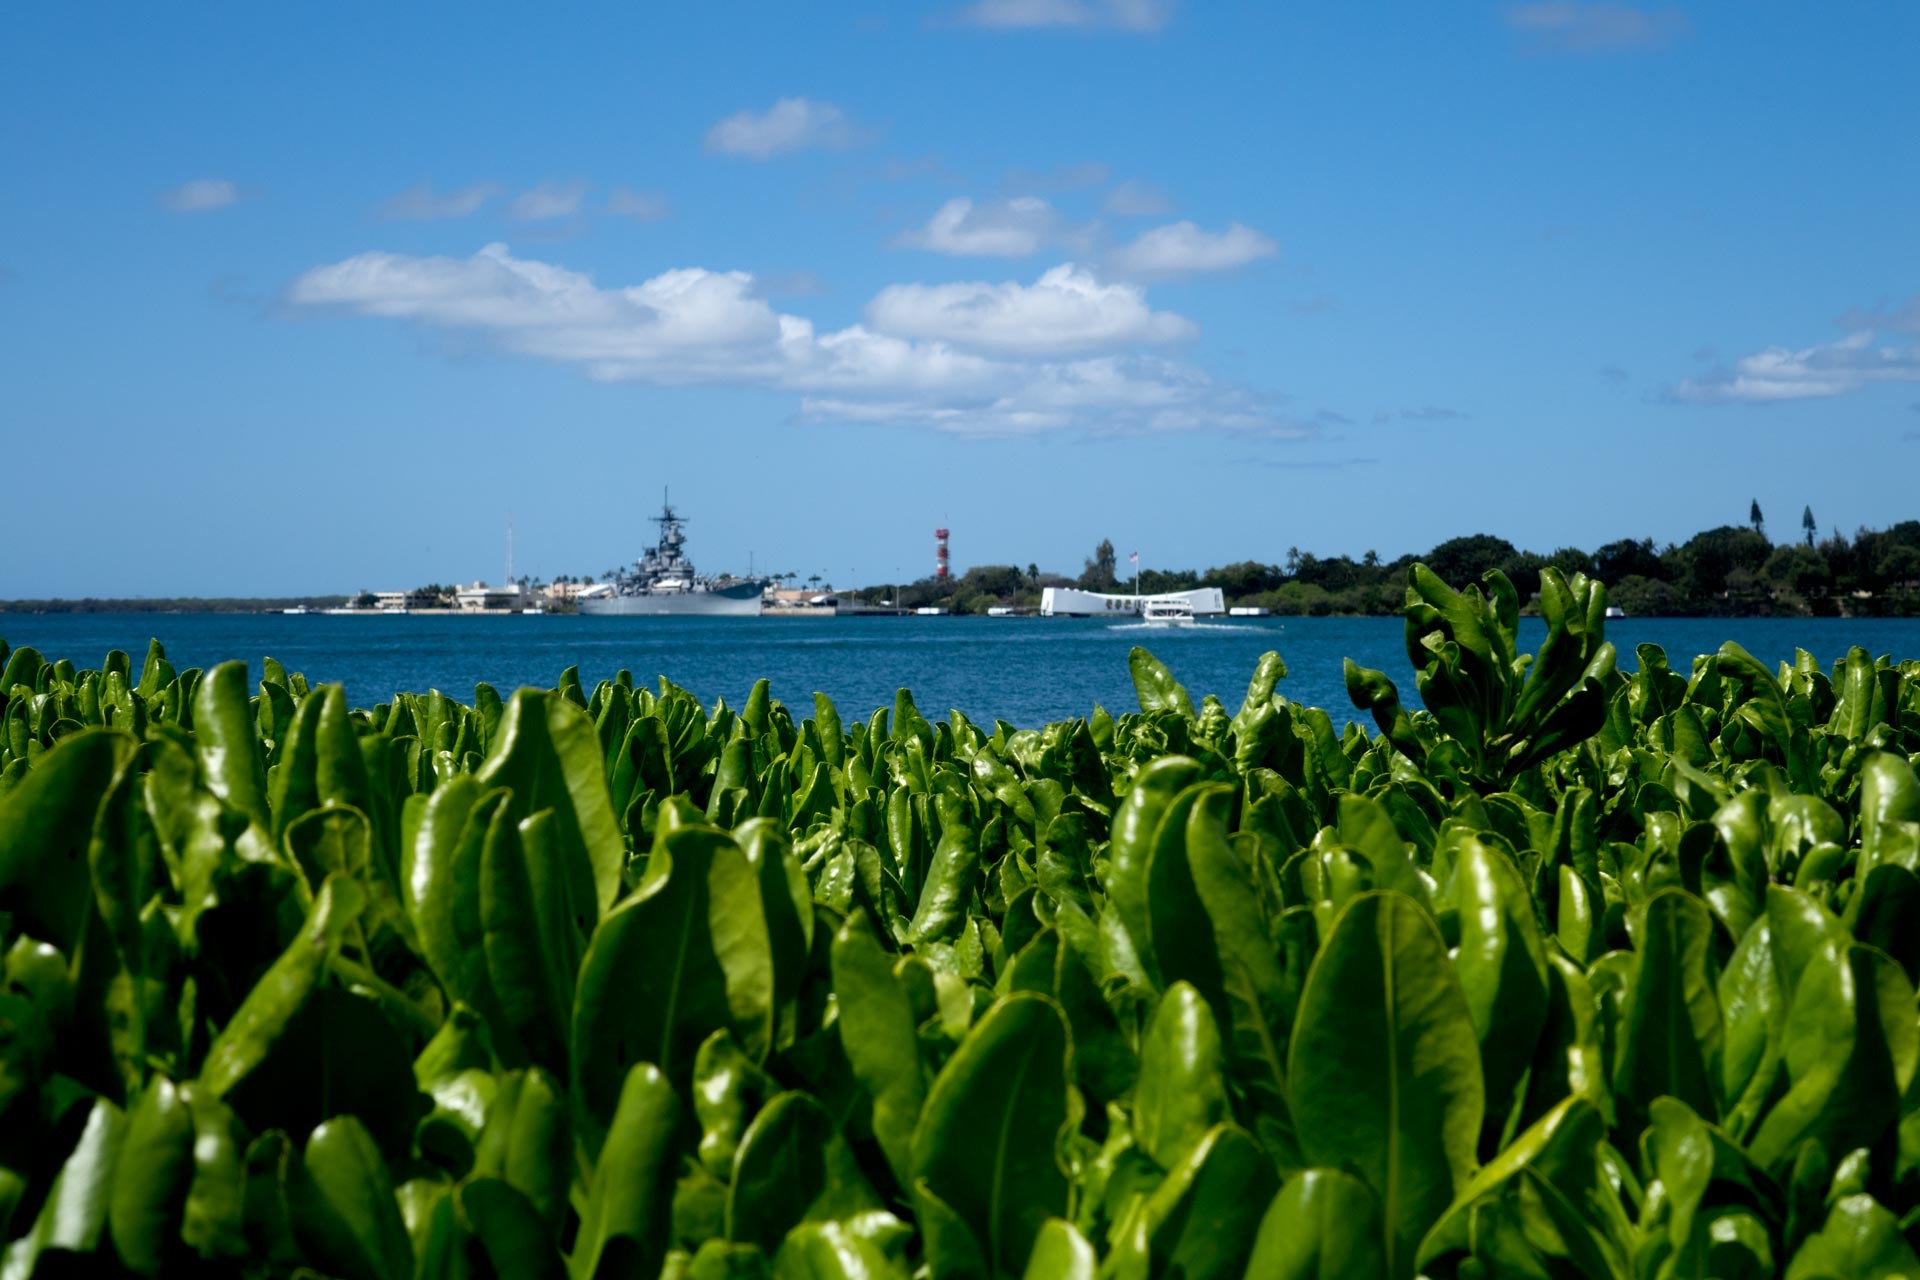
sea, grass, field, flower, green, hawaii, honolulu, pearl harbor, grass family